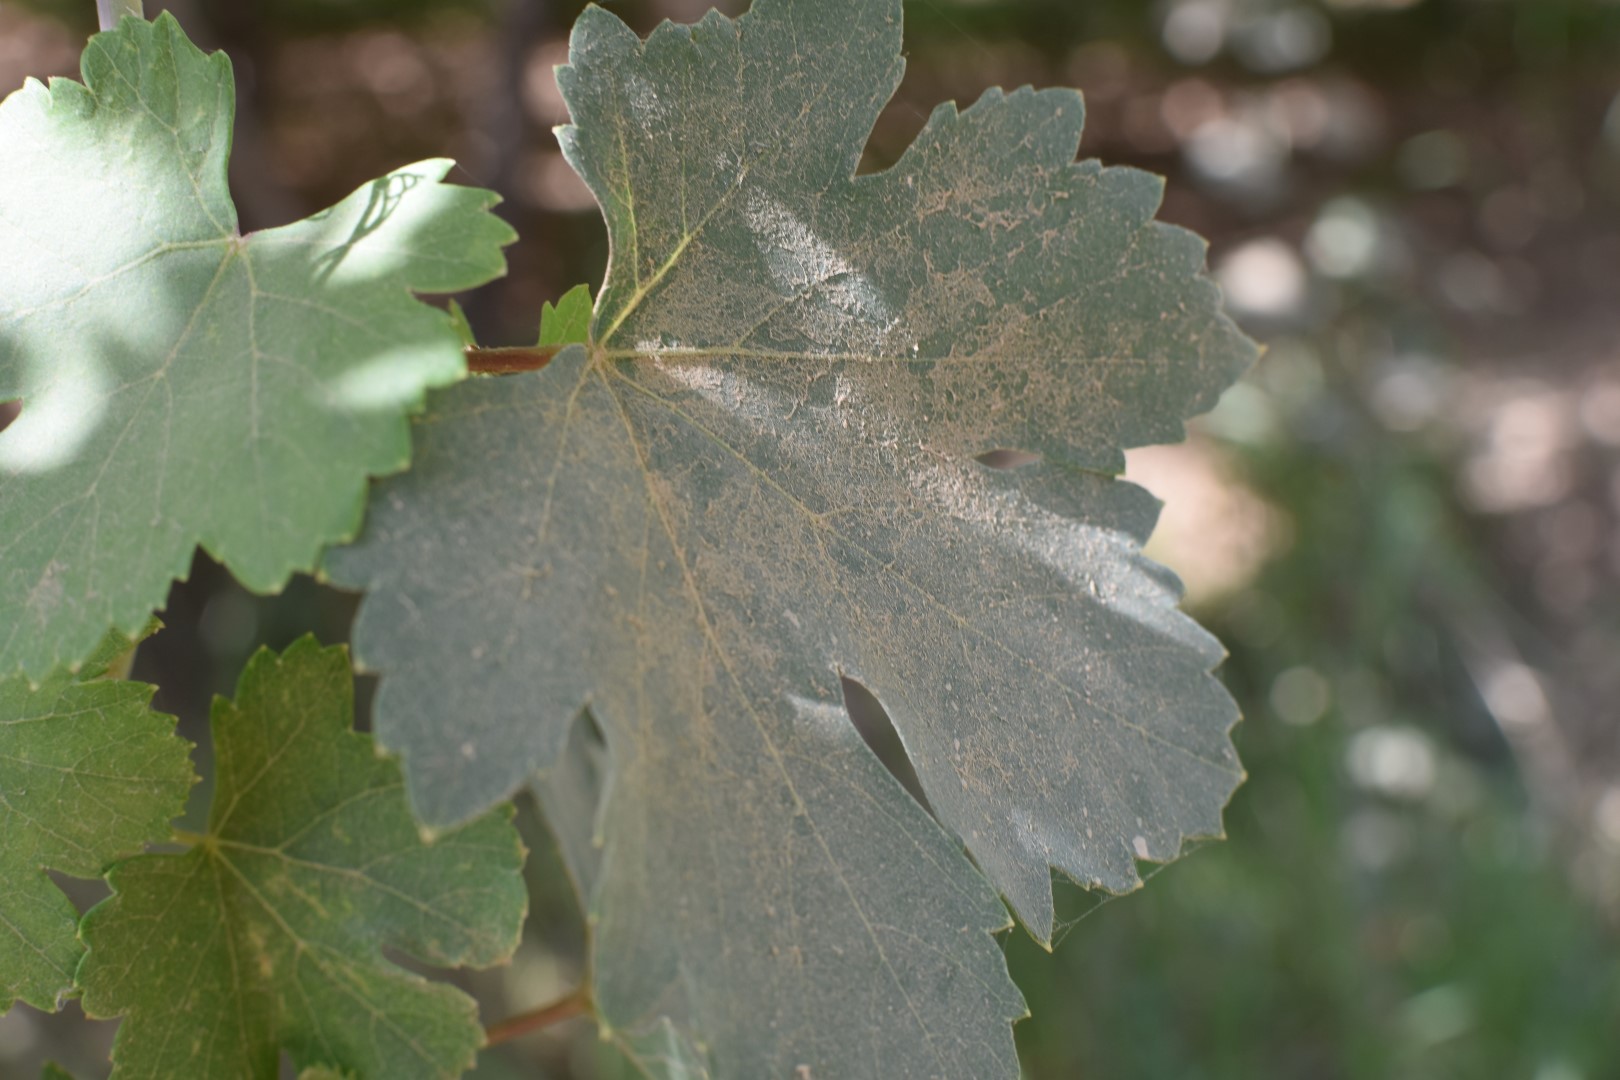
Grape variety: Halawani